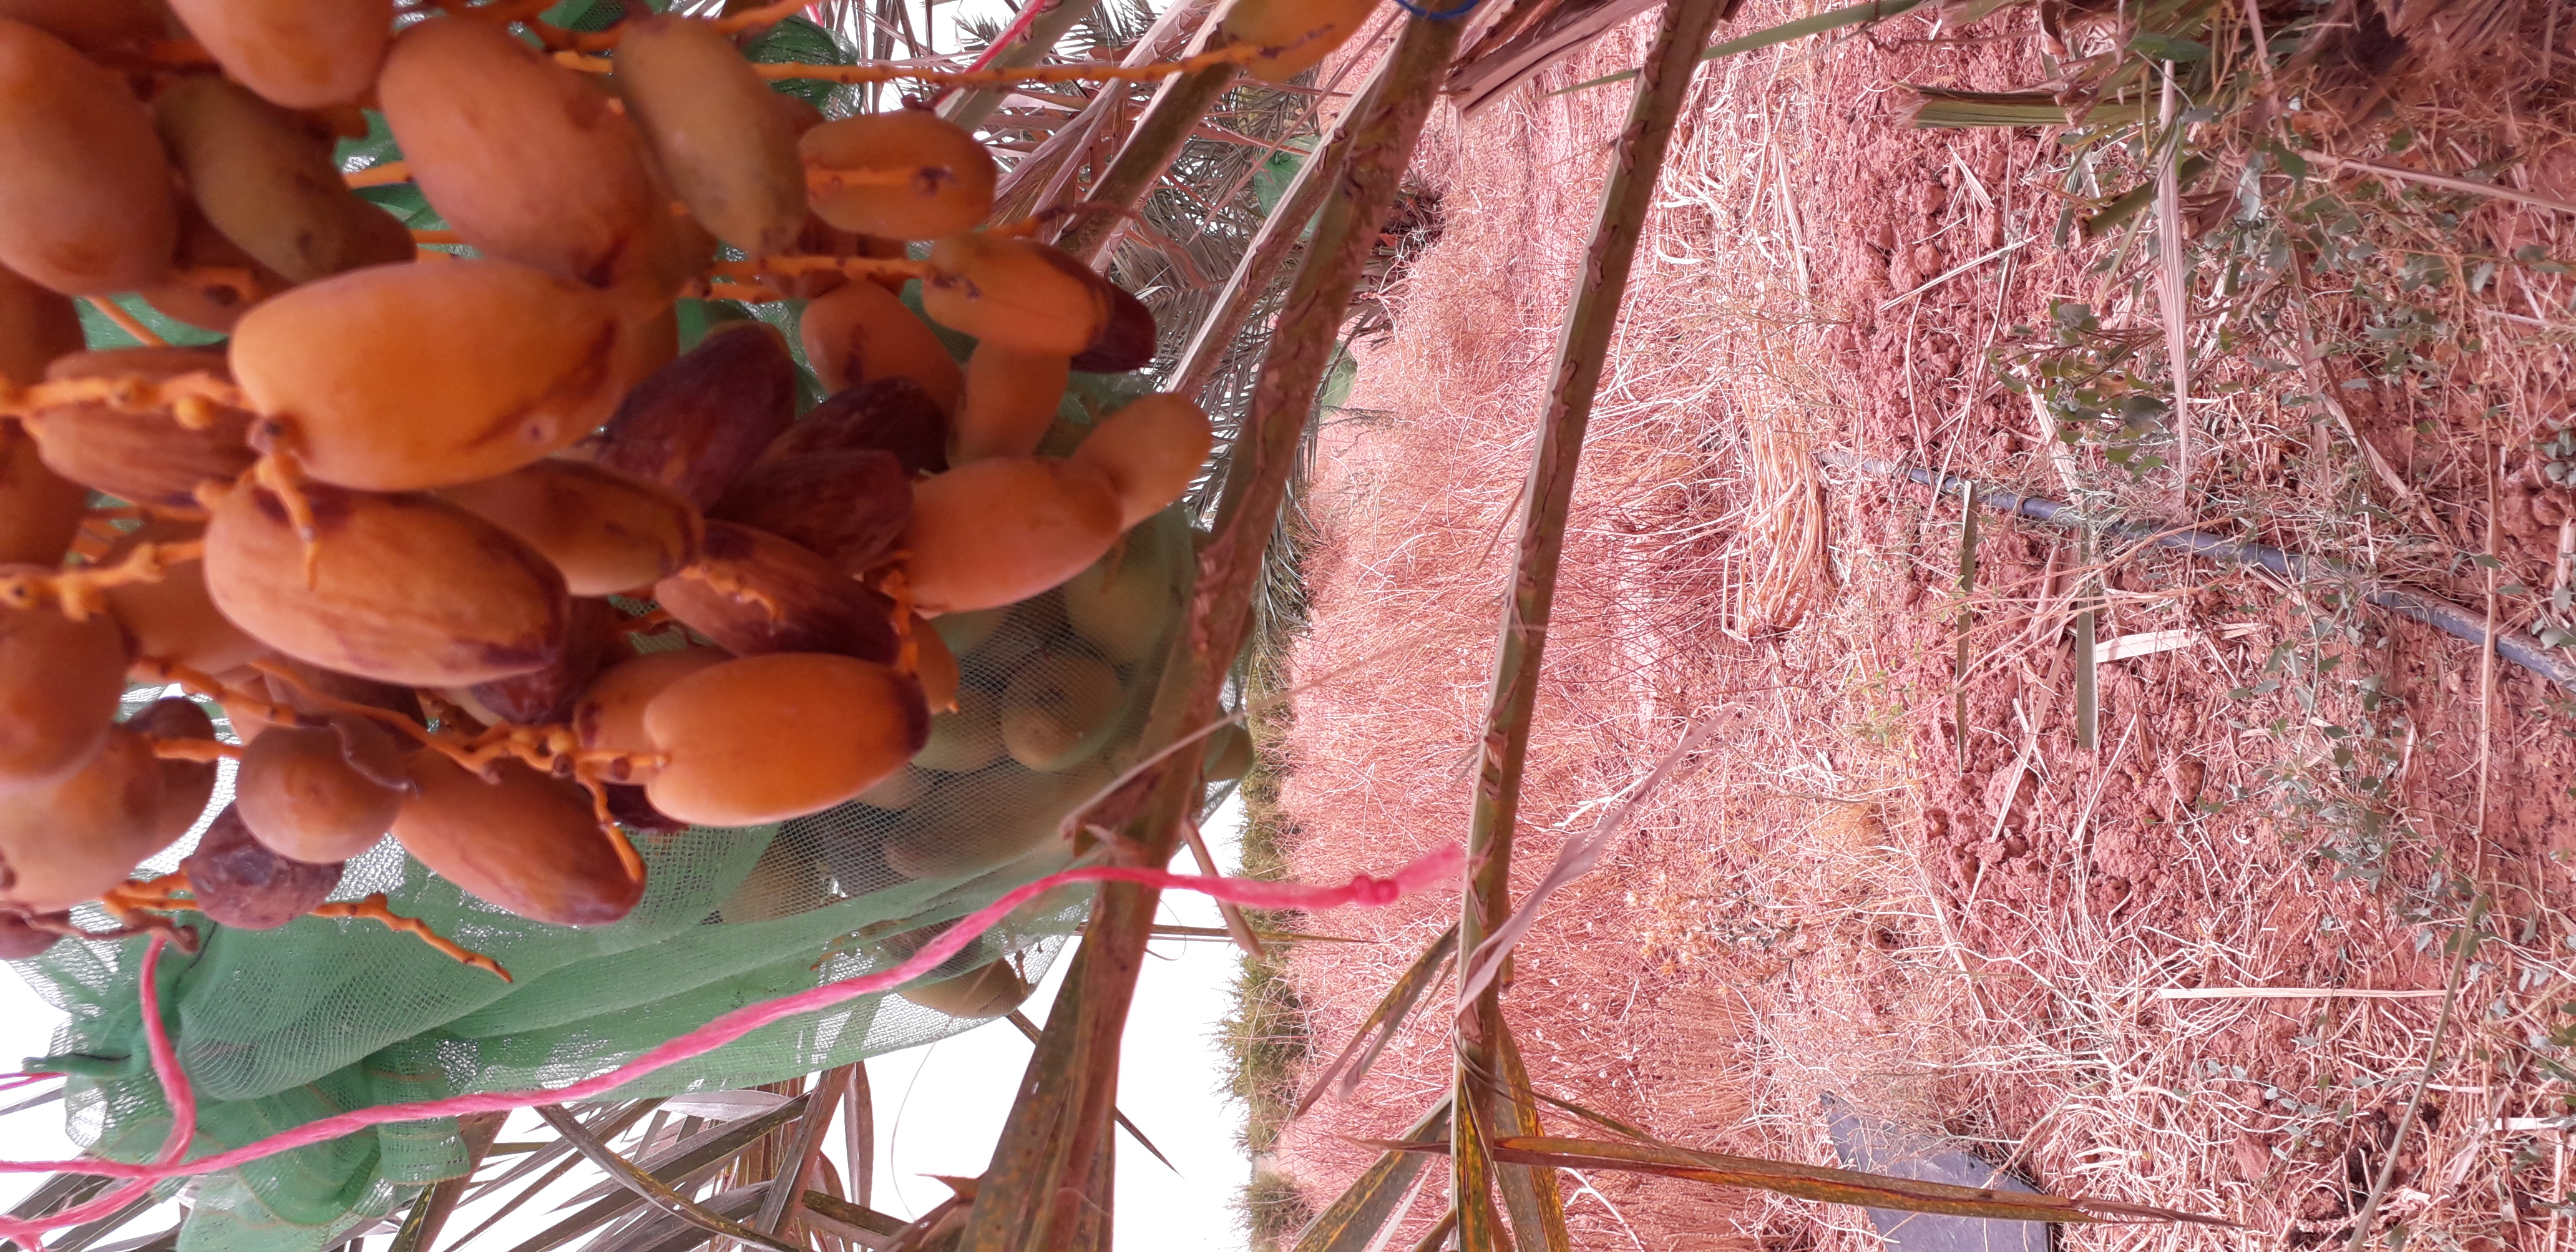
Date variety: Boumajhoul